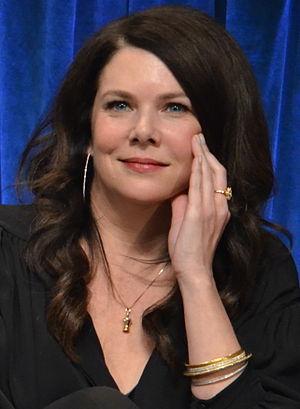
Parenthood ou Le Clan Braverman au Québec est une série télévisée américaine en 103 épisodes de 42 minutes créée par Jason Katims et diffusée entre le 2 mars 2010 et le 29 janvier 2015 sur le réseau NBC. Au Canada, les deux premières saisons ont été diffusées sur Citytv, puis sur le réseau Global depuis la troisième saison.